Agathon Léonard

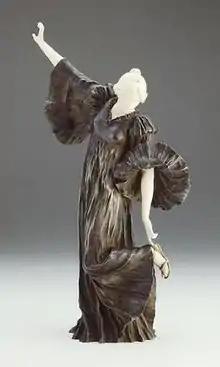
"Tragic Pose from "Le Jeu de l'escharpe"" by Léonard

Agathon Léonard or Léonard Agathon van Weydevelt (1841 Lille - 1923 Paris), was a French Art Nouveau sculptor.